Human enhancement

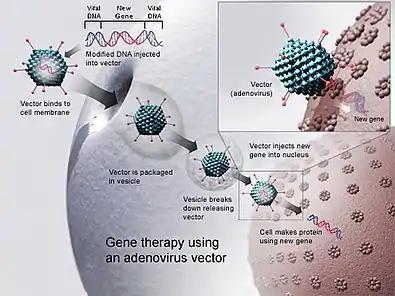
Gene therapy using an adenovirus vector

Three forms of human enhancement currently exist: reproductive, physical, and mental. Reproductive enhancements include embryo selection by preimplantation genetic diagnosis, cytoplasmictransfer, and in vitro-generated gametes. Physical enhancements include cosmetics (plastic surgery and orthodontics), Drug-induced (doping and performance-enhancing drugs), functional (prosthetics and powered exoskeletons), Medical (implants (e.g. pacemaker) and organ replacements (e.g. bionic lenses)), and strength training (weights (e.g. barbells) and dietary supplement)). Examples of mental enhancements are nootropics, neurostimulation, and supplements that improve mental functions.